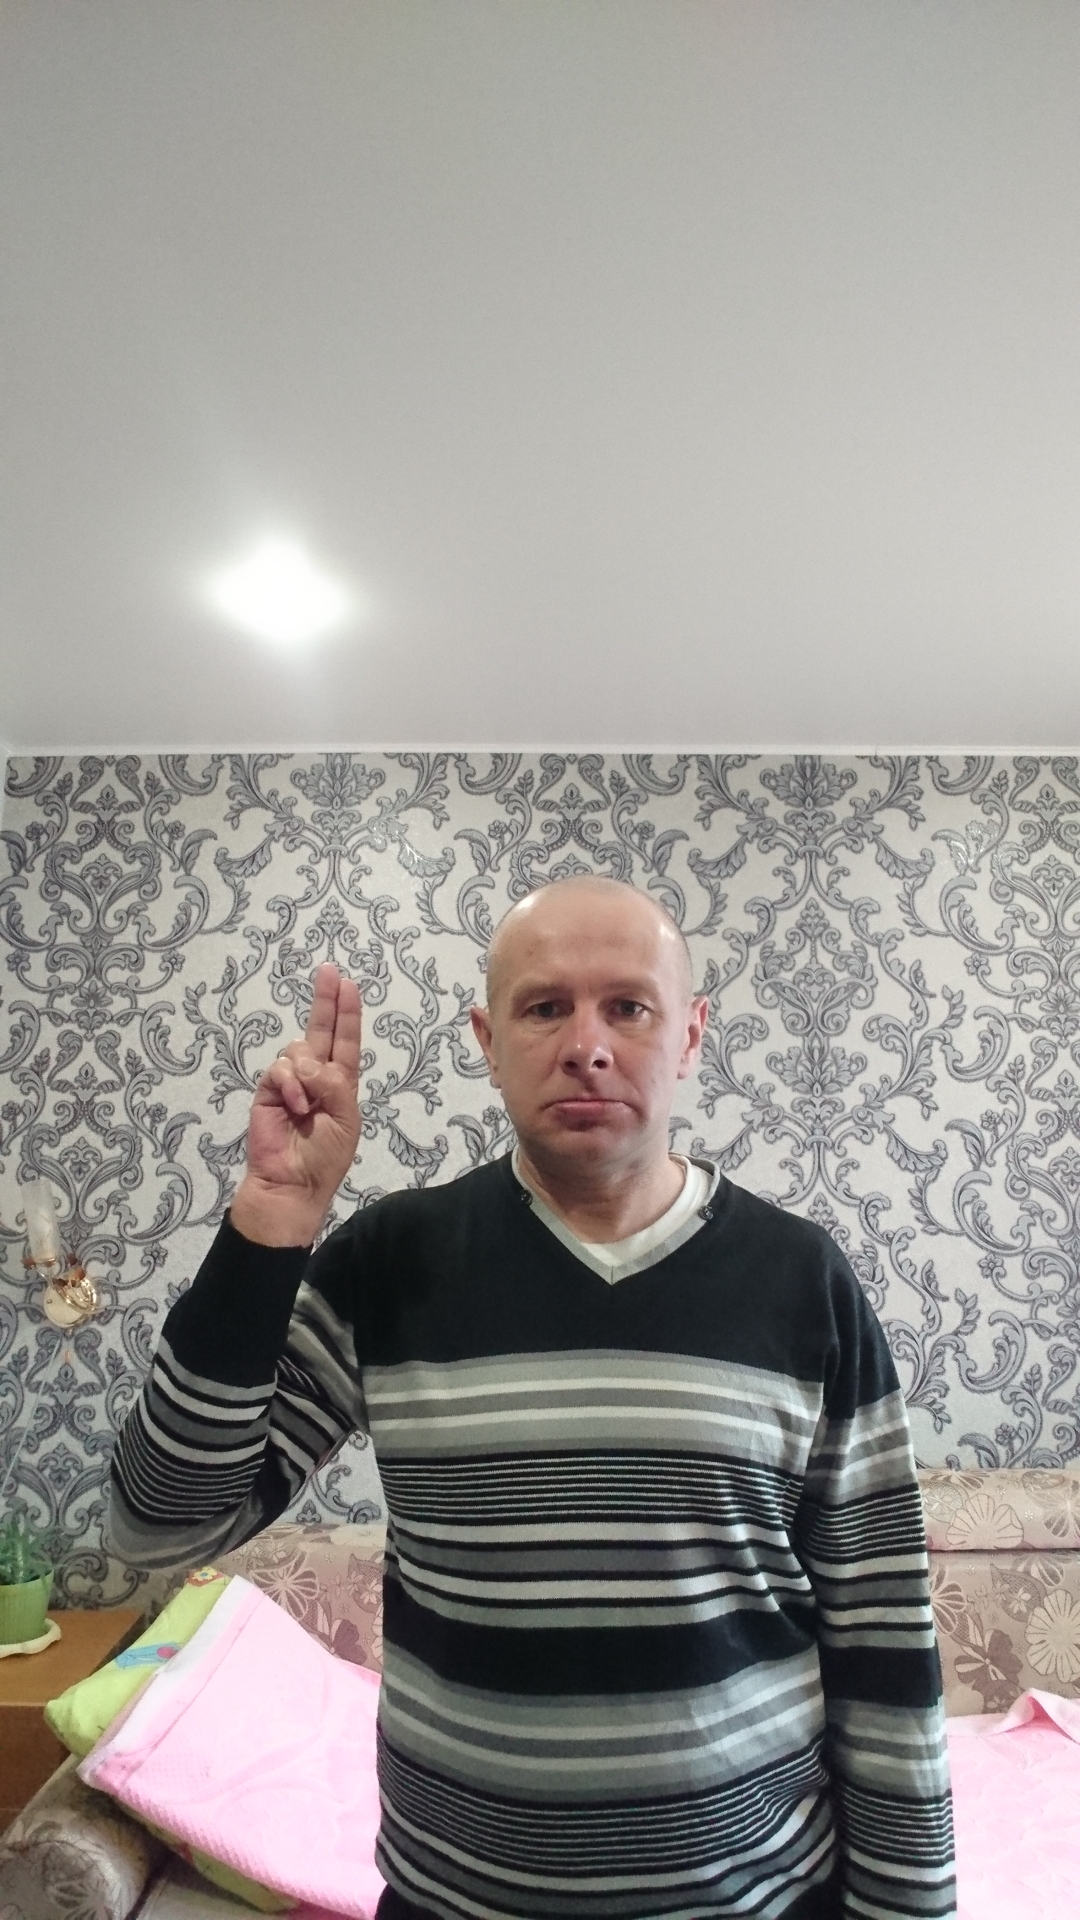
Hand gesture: two_up